Beretta's Island

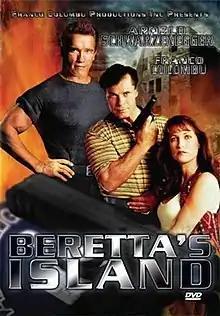
Official DVD cover

Beretta's Island is a 1993 American direct-to-video action film directed by Michael Preece and starring Franco Columbu.